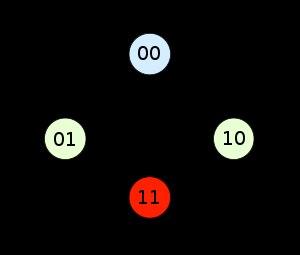
Un circuit asynchrone est un circuit électronique numérique qui n'utilise pas de signal d'horloge global pour synchroniser ses différents éléments. À la place, ces derniers communiquent souvent localement en indiquant l'envoi et la réception de données. On parle parfois de « circuit auto-séquencé ».